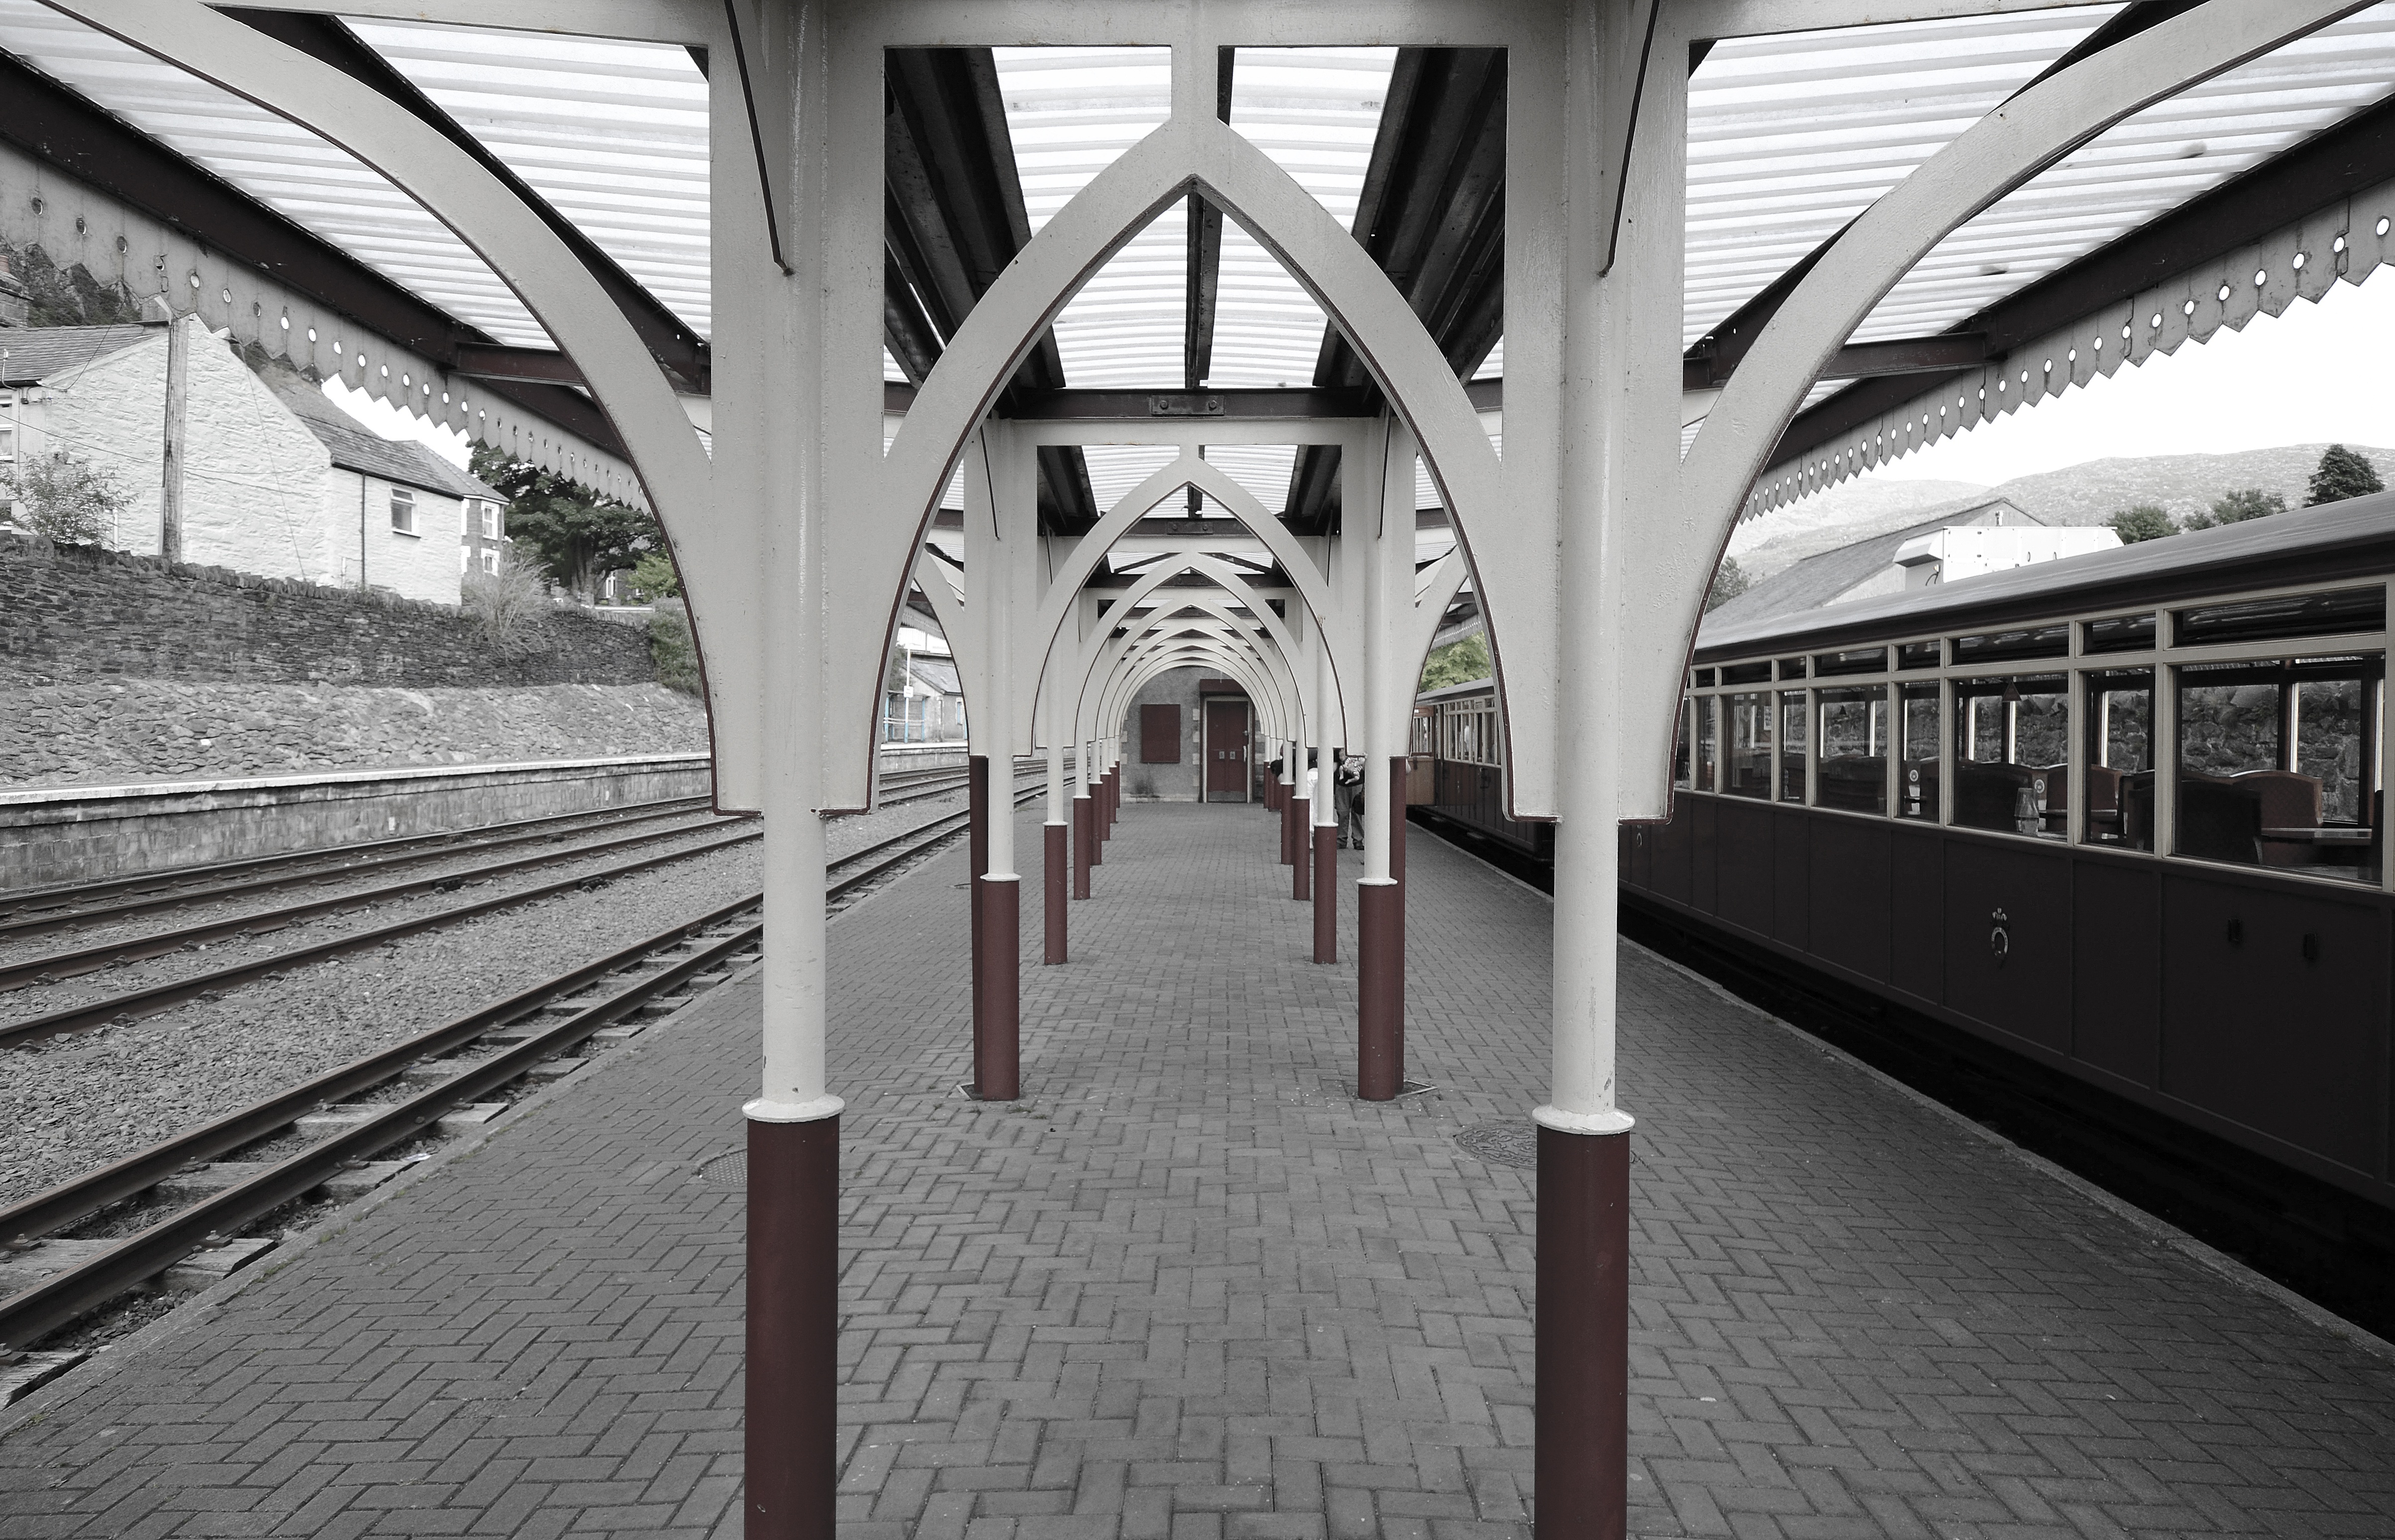
architecture, track, railway, vintage, antique, retro, steam, rail, train, travel, subway, transportation, transport, vehicle, station, train station, platform, nostalgia, monochrome, public transport, metro station, symmetry, historical, steam train, steam railway, rapid transit